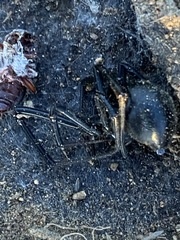
Species: Lactrodectus_hesperus